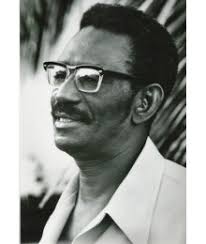
Nataal bi ma jot maa ngi gis ne ag góor gu mag a ci nekk nga xam ne ab Afrikin la ñu koy wax Séex Anta Jóob mu nekk nit koo xam ne ku am solo la ci réewum senegaal. Gis naa ni  nag mu sol ay verres. Sol lu mel ni veste  boo xam ne dafa xaw a weex. Foto bi nag ci ginnaawam mu ngi mel na nekk na  foo xam ni daal xaw a  am ay yu weex. Waaw mu nekk nit ku am solo ci réew mi dañ ko bàyyi xel lool mu sol ay verres, am na ay mustaas, bakkan bi karawam gi karaw gu ñuul la, bare waaye am Sikkim nag.